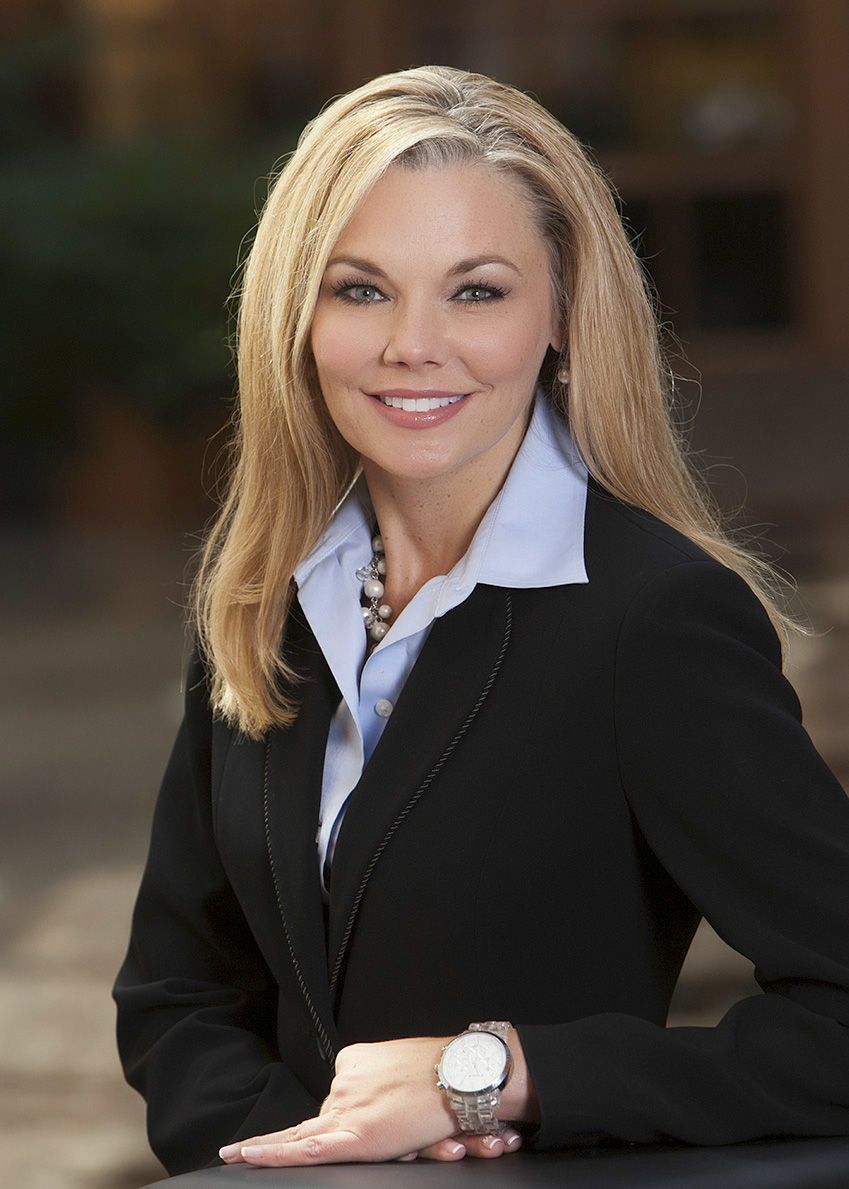
Portrait style: Real Portrait